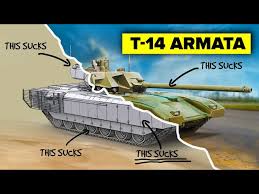
Label: Tank